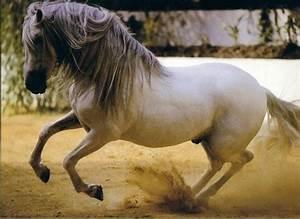
horse